Almac

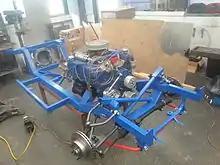
KiwiRaceCars.com 427 Cobra chassis awaiting its Almac body

McDonald's friends suggested he create a replica car instead as Volkswagen based kit cars were reaching their end. With the help of George Ulyate, McDonald created scale drawings and started work on a replica Shelby Cobra 427. McDonald contracted KiwiRaceCars.com (Then Graham Berry Race Cars Limited) to create the chassis and build the Cobra using McDonald's Fiberglass body. The first car was shown at the 1984 National Hot Rod Show. Seventeen cars were sold that year. None were badged as Almac's, and some have been mistaken as genuine Cobra's. More than 450 Cobras have been produced using Almac made fibreglass bodies.